Question: Please indicate a possible affordance area of baseball bat that can be used for holding
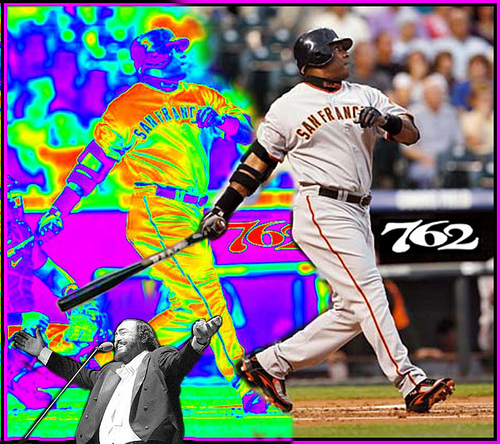
Answer: [189.5, 201, 239.5, 248]